RTCN Białystok (Krynice)

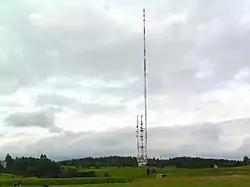
RTCN Białystok (Krynice), currently Poland's seventh tallest structure

RTCN Białystok (Krynice) (Radio and Television Broadcasting Center; , RTCN) is a tall guyed mast for FM and TV situated at Krynice near Białystok in Podlaskie Voivodeship, Poland. The structure was built in 1996 by Mostostal Zabrze, Katowice, PL and is the seventh tallest structure in Poland (since the collapse of the communist-built Warsaw radio mast). The mast is owned by TP EmiTel z o.o.